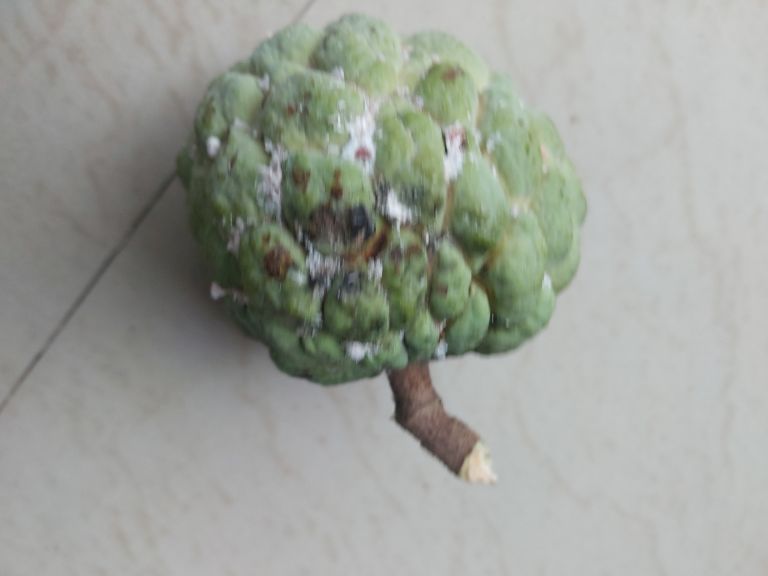
Disease label: Leaf spot on fruit